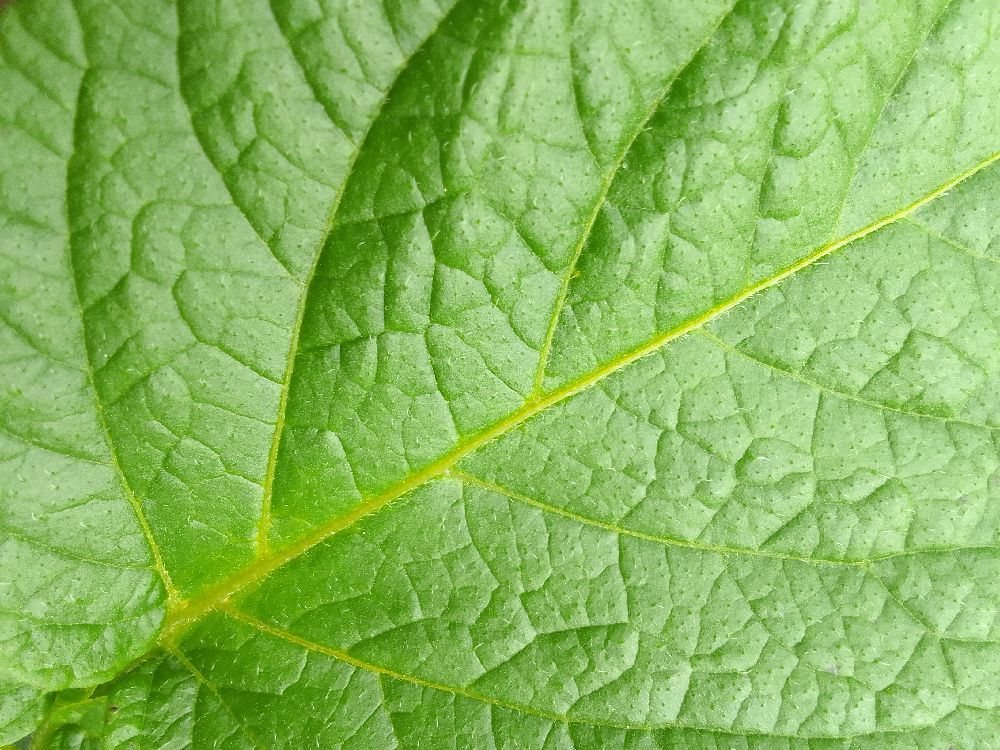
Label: Healthy